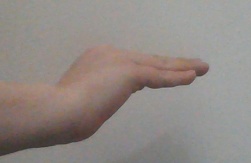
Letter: haa